Annet Schaap

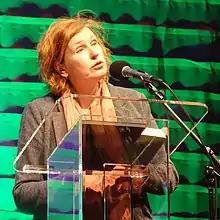
Annet Schaap (2018)

Annet Schaap (born 27 February 1965, Ochten) is a Dutch illustrator and writer of children's literature.